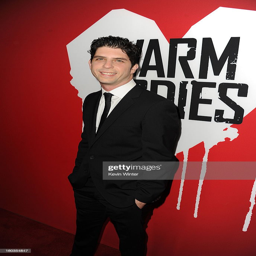
film director arrives for the premiere .